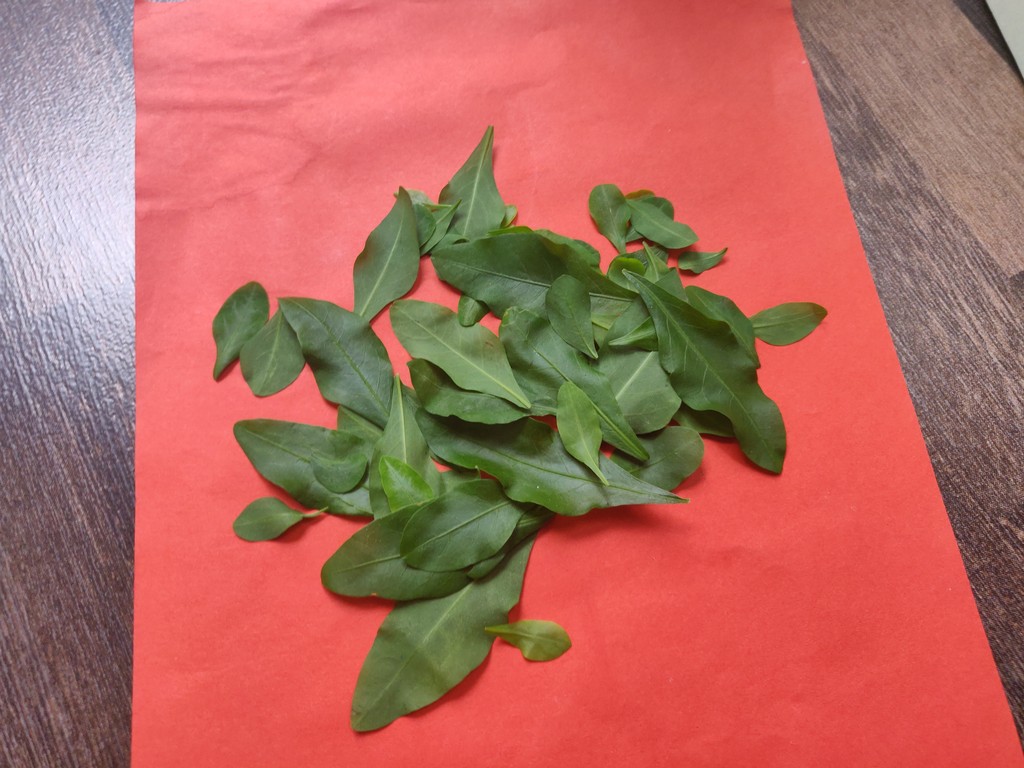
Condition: Healthy
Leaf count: multiple
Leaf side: unknown